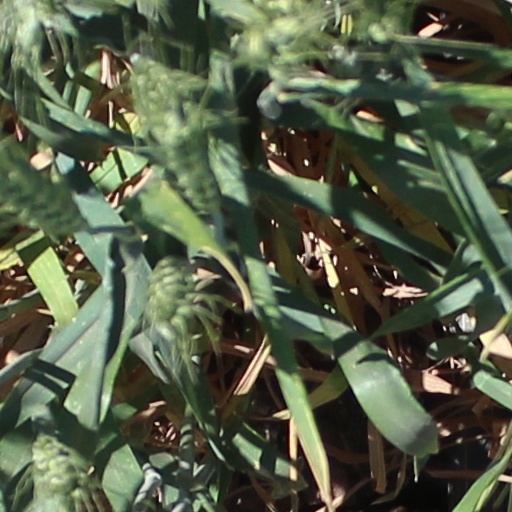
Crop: wheat